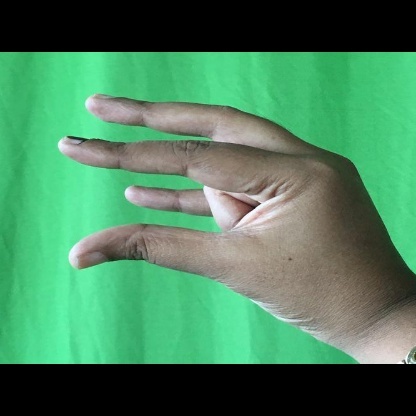
Mudra: Kangulam